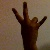
The image shows a hand gesture representing the number 7 in Indian Sign Language.